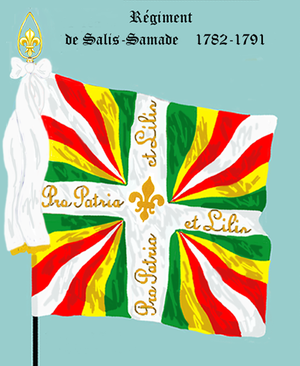
Le régiment de Salis-Samade est un régiment d’infanterie du Royaume de France créé en 1672.
Le 85ᵉ régiment d'infanterie est un régiment d'infanterie de l'Armée de terre française, à double héritage, créé sous la Révolution à partir du régiment de Diesbach, un régiment d'infanterie suisse au service du Royaume de France, et du 10ᵉ régiment d'infanterie légère créé à partir des chasseurs du Gévaudan.
La Maison de Salis est une dynastie suisse de Soglio en Bregaglia dans le sud du canton des Grisons.